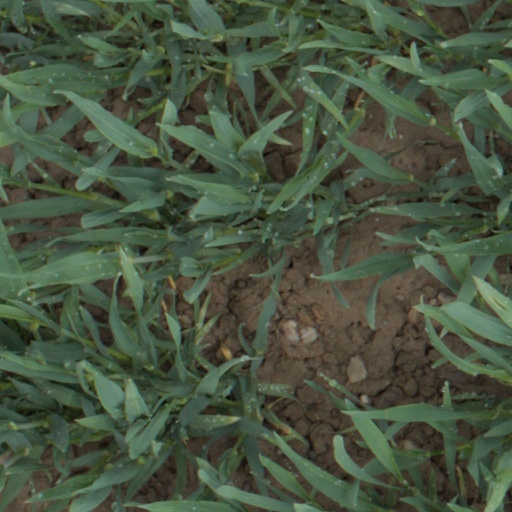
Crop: wheat